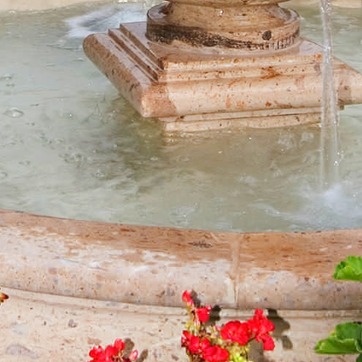
Material: water